Racism in Australia

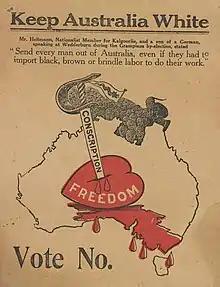
A poster used by the "No" campaign of the 1917 Australian conscription referendum, which states "Keep Australia White"

Racism in Australia comprises negative attitudes and views on race or ethnicity which are held by various people and groups in Australia, and have been reflected in discriminatory laws, practices and actions (including violence) at various times in the history of Australia against racial or ethnic groups.